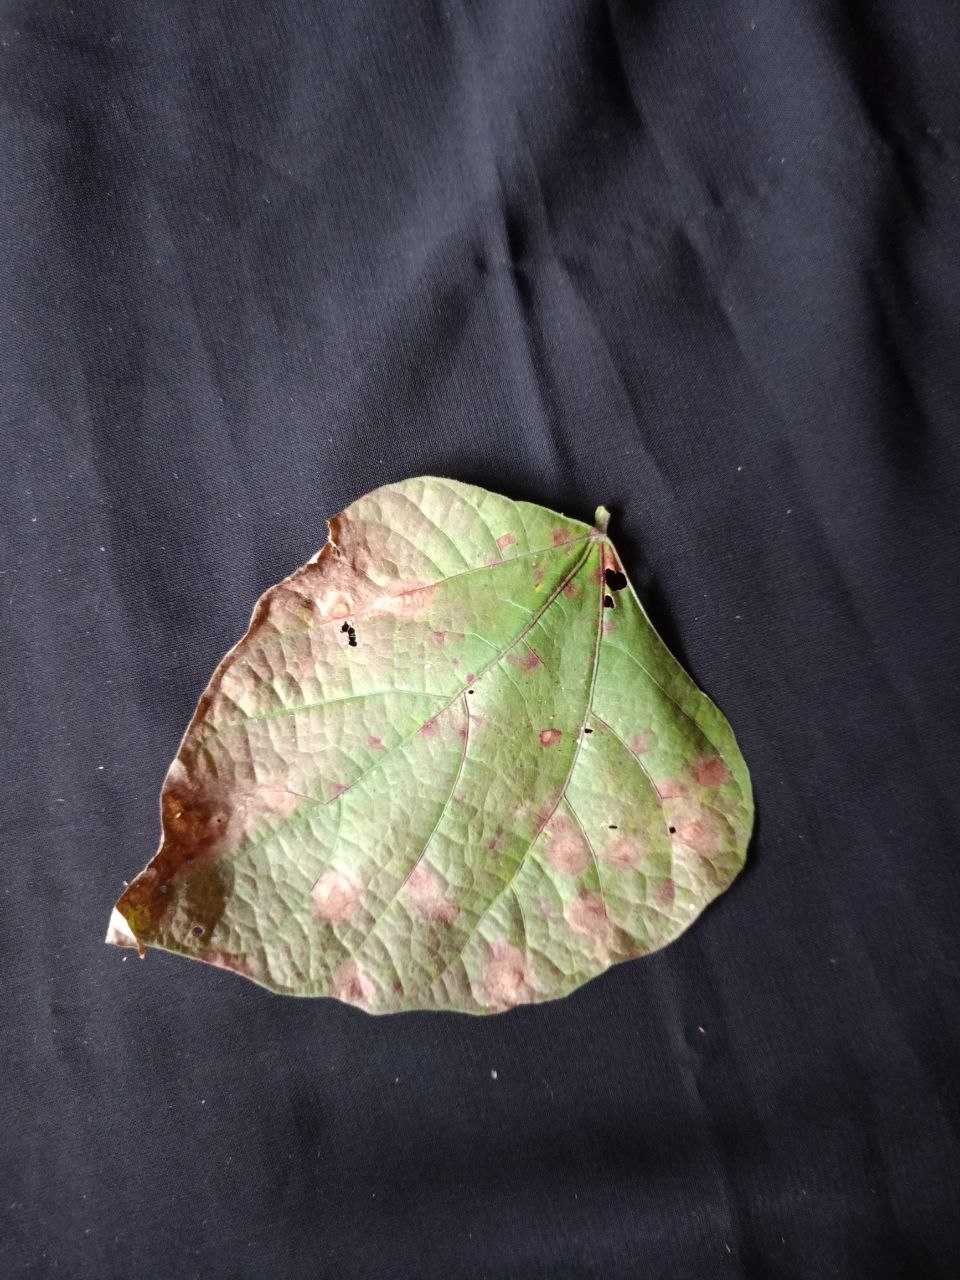
Crop: bean
Leaf condition: Blight